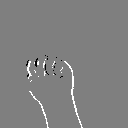
ASL letter: m